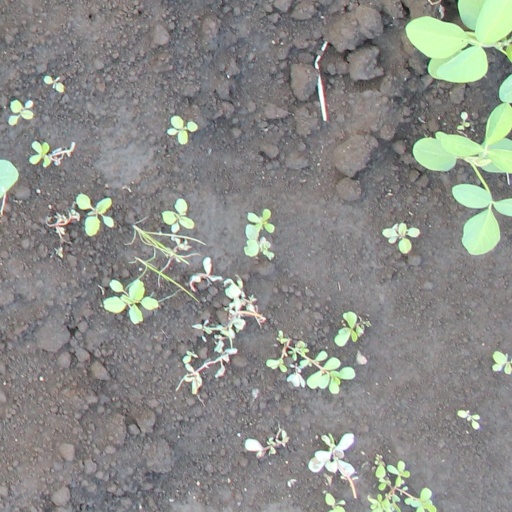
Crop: soybean